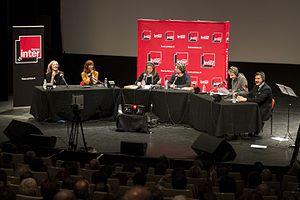
Emission Si tu écoutes, j'annule tout de France Inter enregistrée en direct de l'espace Franquin, Festival International de la Bande Dessinée d'Angoulême 2017.
Par Jupiter ! est une émission radiophonique humoristique française diffusée quotidiennement sur France Inter depuis le 25 août 2014, de 17 h à 18 h, présentée par Charline Vanhoenacker et Alex Vizorek, et dont le sujet est l'actualité vue depuis la France.
Le 44ᵉ festival international de la bande dessinée d'Angoulême s'est tenu du 26 janvier au 29 janvier 2017.